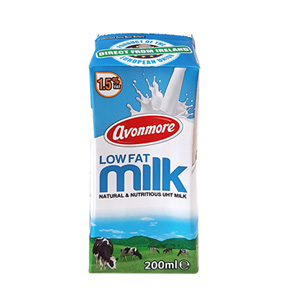
Waste category: cardboard